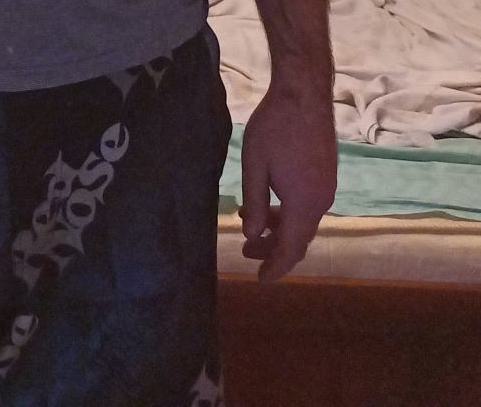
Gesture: no_gesture